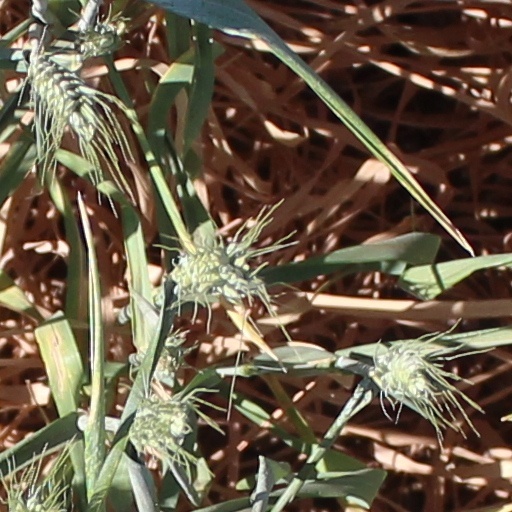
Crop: wheat